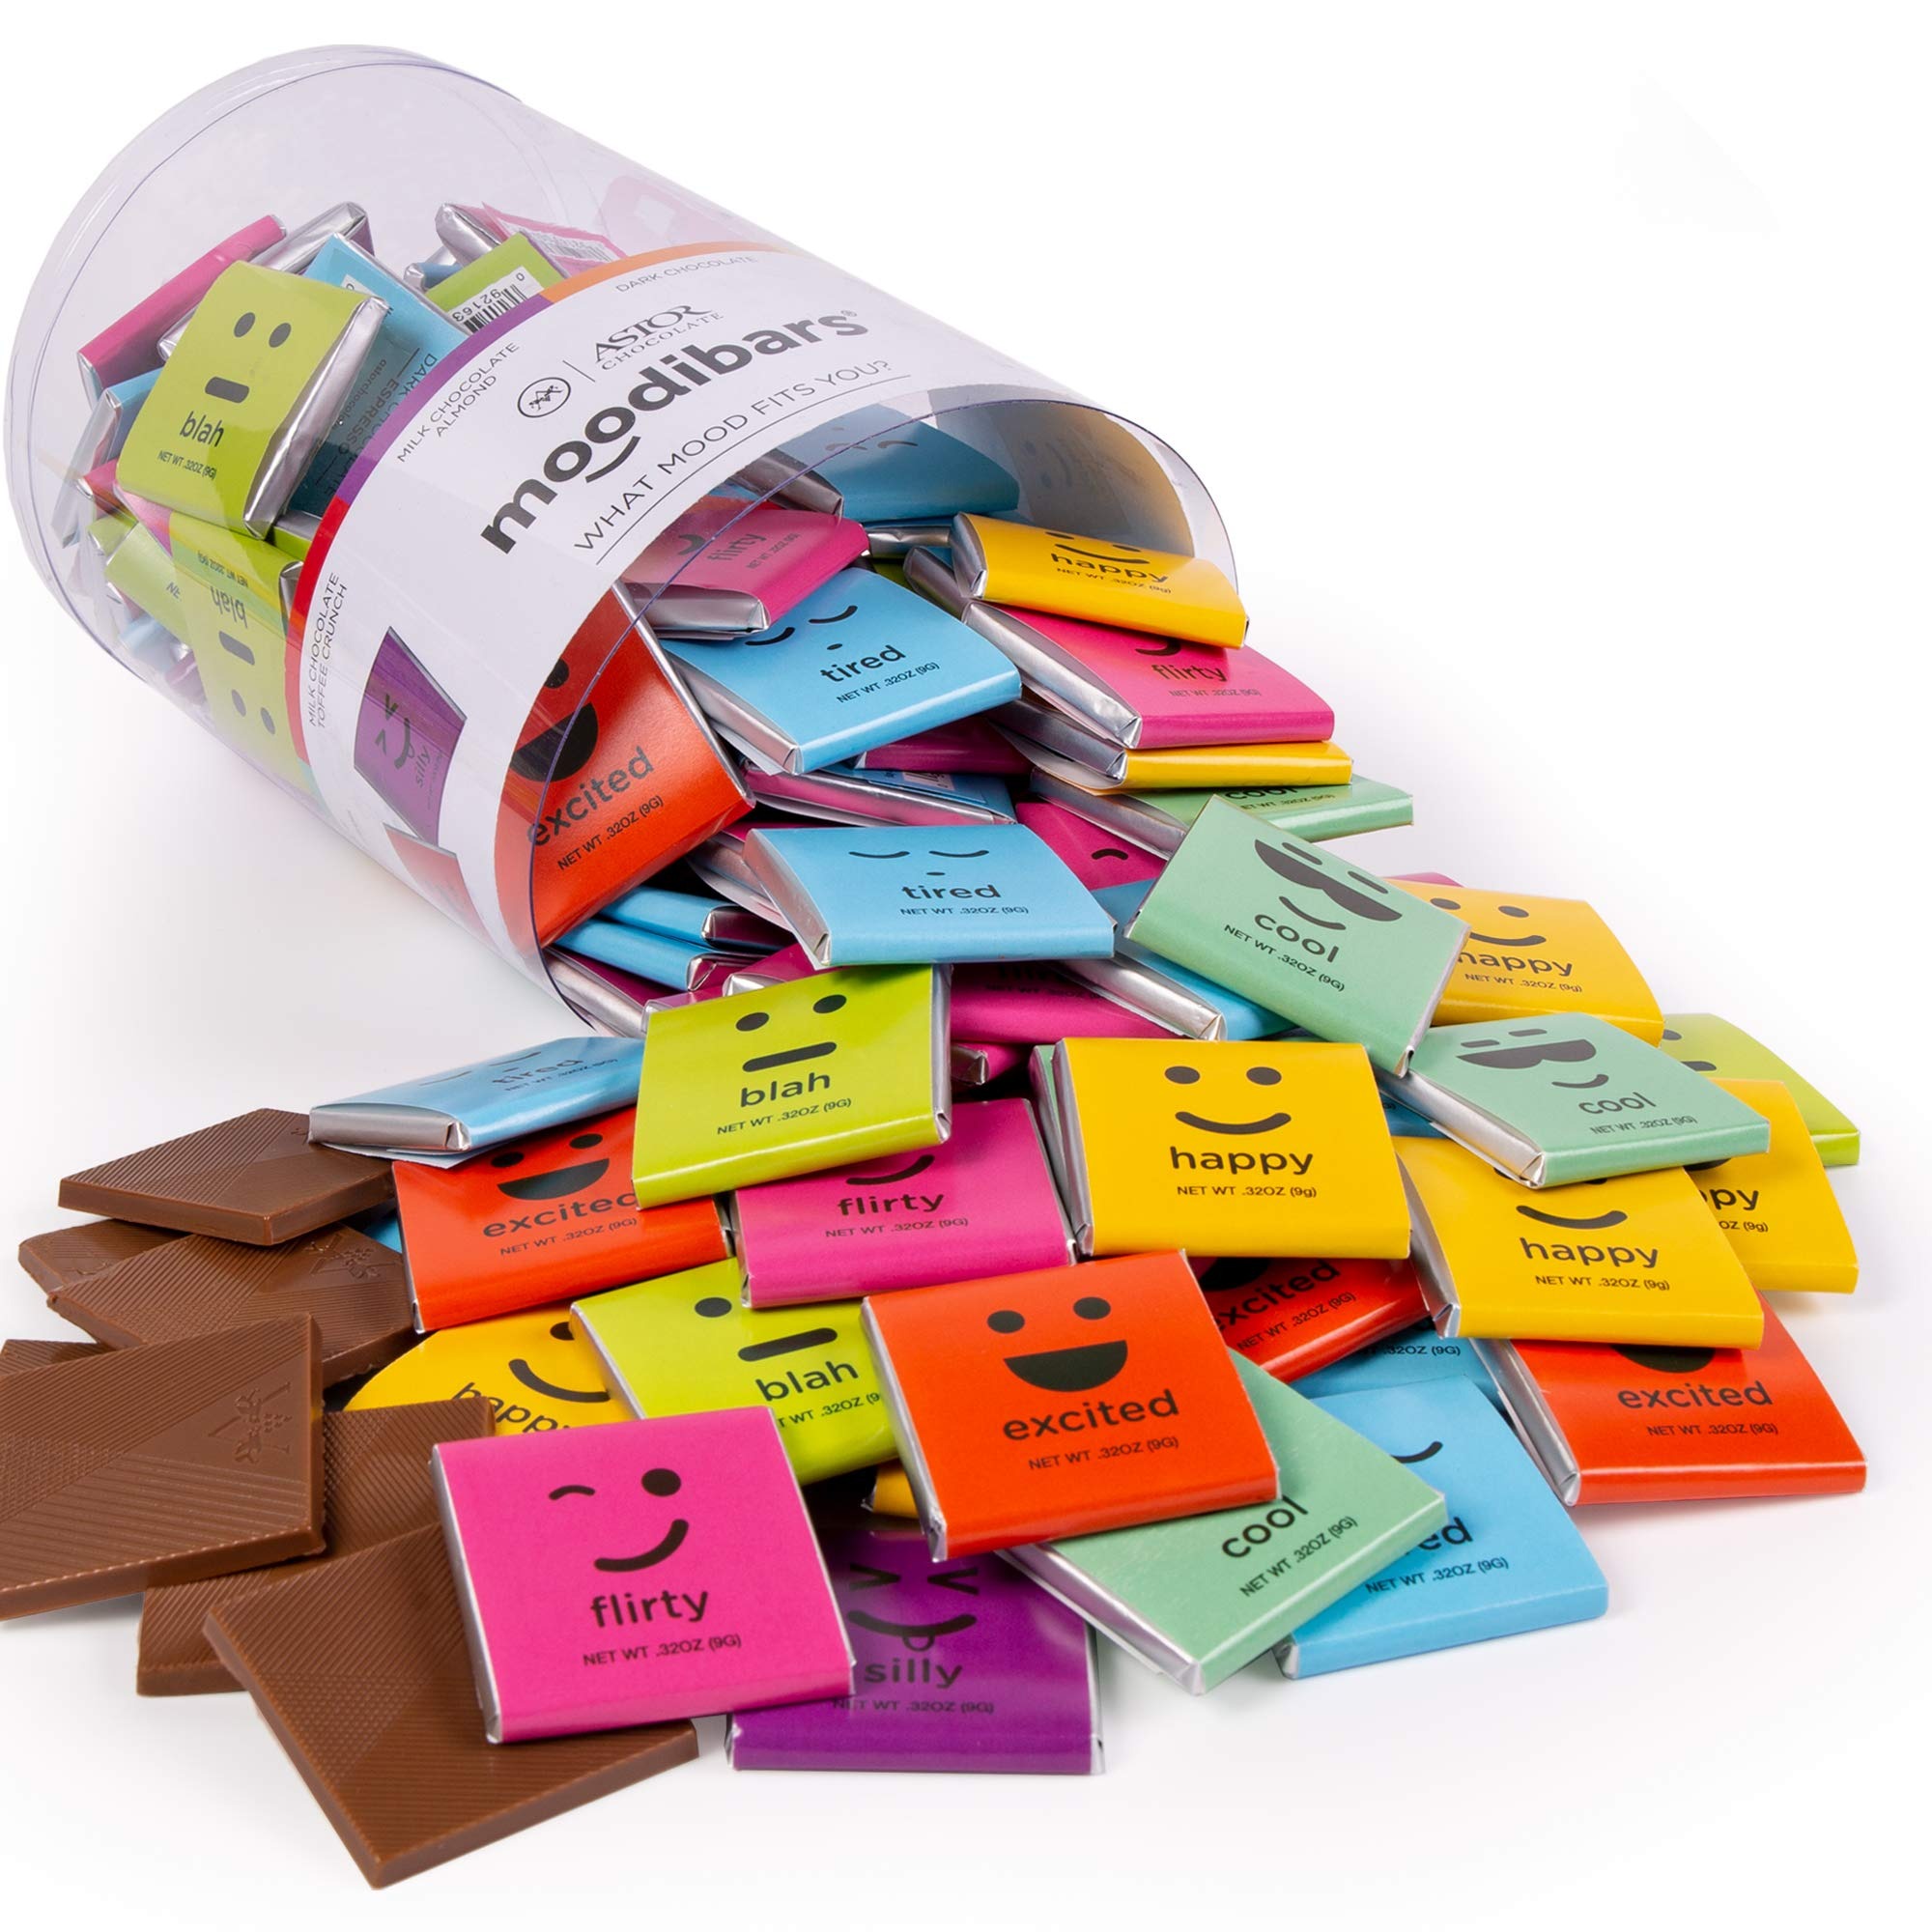
Item Name: Chocolate Squares Individually Wrapped, Moodibars by Astor Chocolate, 120 Count Gourmet Belgian Milk & Dark Chocolate Assortment, Bulk Chocolate Squares Premium Chocolate Candy Gift Emoji Candy, Perfect For Gifting
Bullet Point 1: PREMIUM BELGIAN CHOCOLATE: All of our delicious chocolates are made in the USA with fine Belgian chocolate. From rich dark chocolate to creamy milk chocolate, each treat is made with the care and quality you deserve. Our family develops unique flavors that bring your taste buds to life!
Bullet Point 2: 120 BITE SIZE CHOCOLATES: This tub of 120 delicious MoodiBars squares has all the feels and all the flavors! Clever emojis adorn the wrappers of these fine chocolates - the perfect gift for the chocolate lover in your life! No matter what your mood, chocolate is the answer.
Bullet Point 3: PARTY GIFT IDEAS START HERE: Be creative - stuff a custom Piñata, fill bowls for a candy bar, decorate tables at an emoji themed party, or add to kids birthday party bags! Christmas stocking stuffers, cheat day rewards or to boost office morale – your imagination is the limit!
Bullet Point 4: TRY ALL 8 FUN FLAVORS: From unique flavors like Flirty - Dark Chocolate Strawberry Champagne, to classics like Blah – Milk Caramel, Grumpy – Dark Chocolate, Happy – Milk Chocolate, Excited - Milk Toffee Crunch, Cool - Dark Mint, Silly - Milk Almond, Tired - Dark Espresso
Bullet Point 5: EXCEPTIONAL QUALITY INSIDE AND OUT: Our Kosher Certified Belgian chocolate is made in a manufacturing facility with the highest safety and quality standards. Recognized by SQF – Safe Quality Foods Institute as a Level 3 certified facility. We take pride in our products and want you to be delighted!
Product Description: Christmas present Hanukkah celebration Diwali gifts Kwanza gift Wedding Anniversary Birthday party celebration better than flowers goes great with coffee wine pairings with chocolate wine and chocolate more delicious than popcorn wedding favors party favors party planning decorations nurse gifts mens gift ideas womens gift ideas dad birthday mom birthday husband present wife present amazon prime gifts for her gifts for him unique gifts for millennials chocolate gifts for Gen-Z variety pack of chocolate bars sister gifts easy present gift basket gift hamper snack box golden girls retirement gifts for men gifts for grandma engagement gifts for couples college care package for girls appreciation gifts Gourmet chocolate bar variety pack Emoji candy bulk party favors kids
Value: 38.4
Unit: Ounce

Price: 62.49